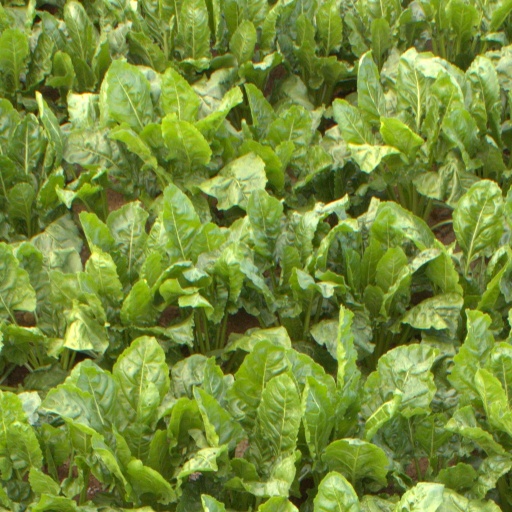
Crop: sugar beet